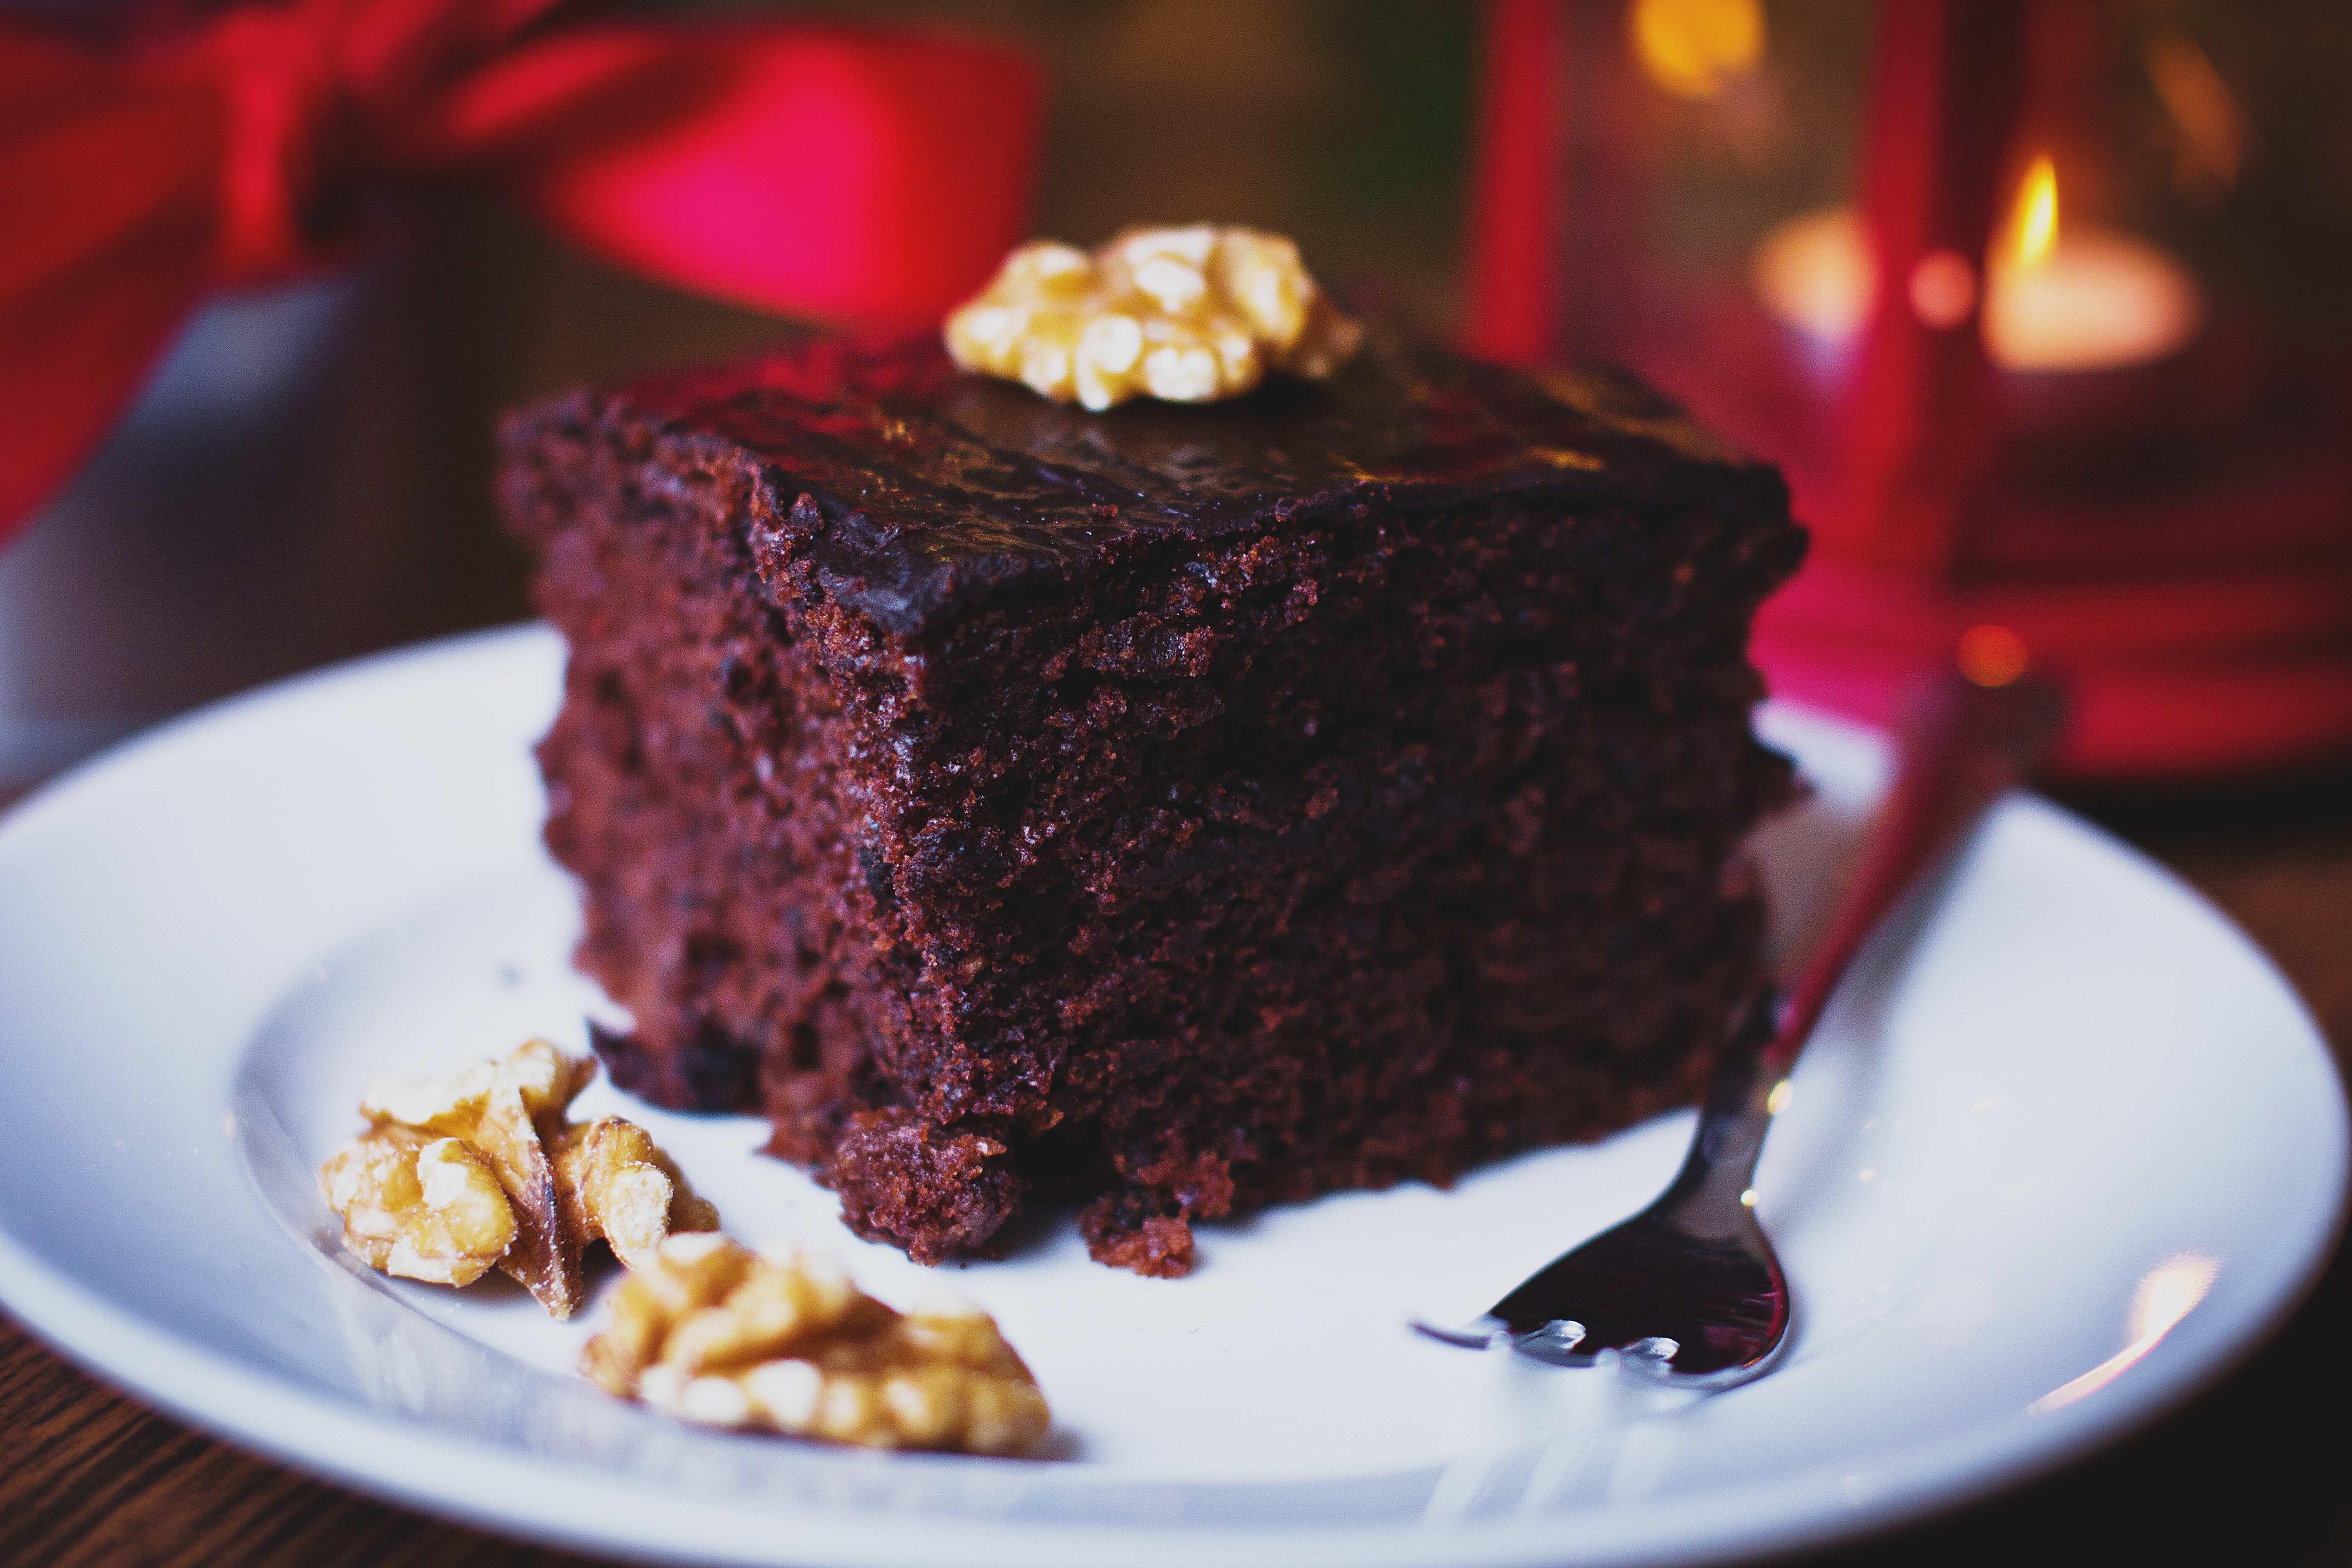
food, cake, chocolate cake, dessert, cuisine, dish, chocolate brownie, flourless chocolate cake, chocolate, sachertorte, baking, baked goods, icing, sweetness, ingredient, torte, kuchen, parkin, pudding, german chocolate cake, buttercream, cream, snack cake, recipe, ganache